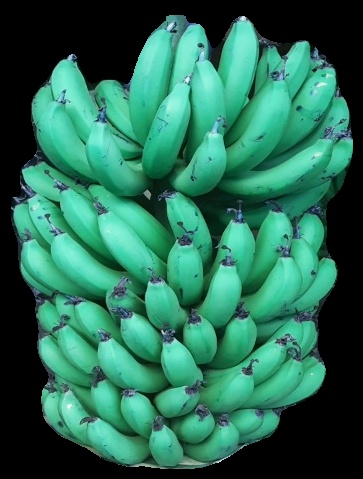
Variety: pachbale
Grade: grade1